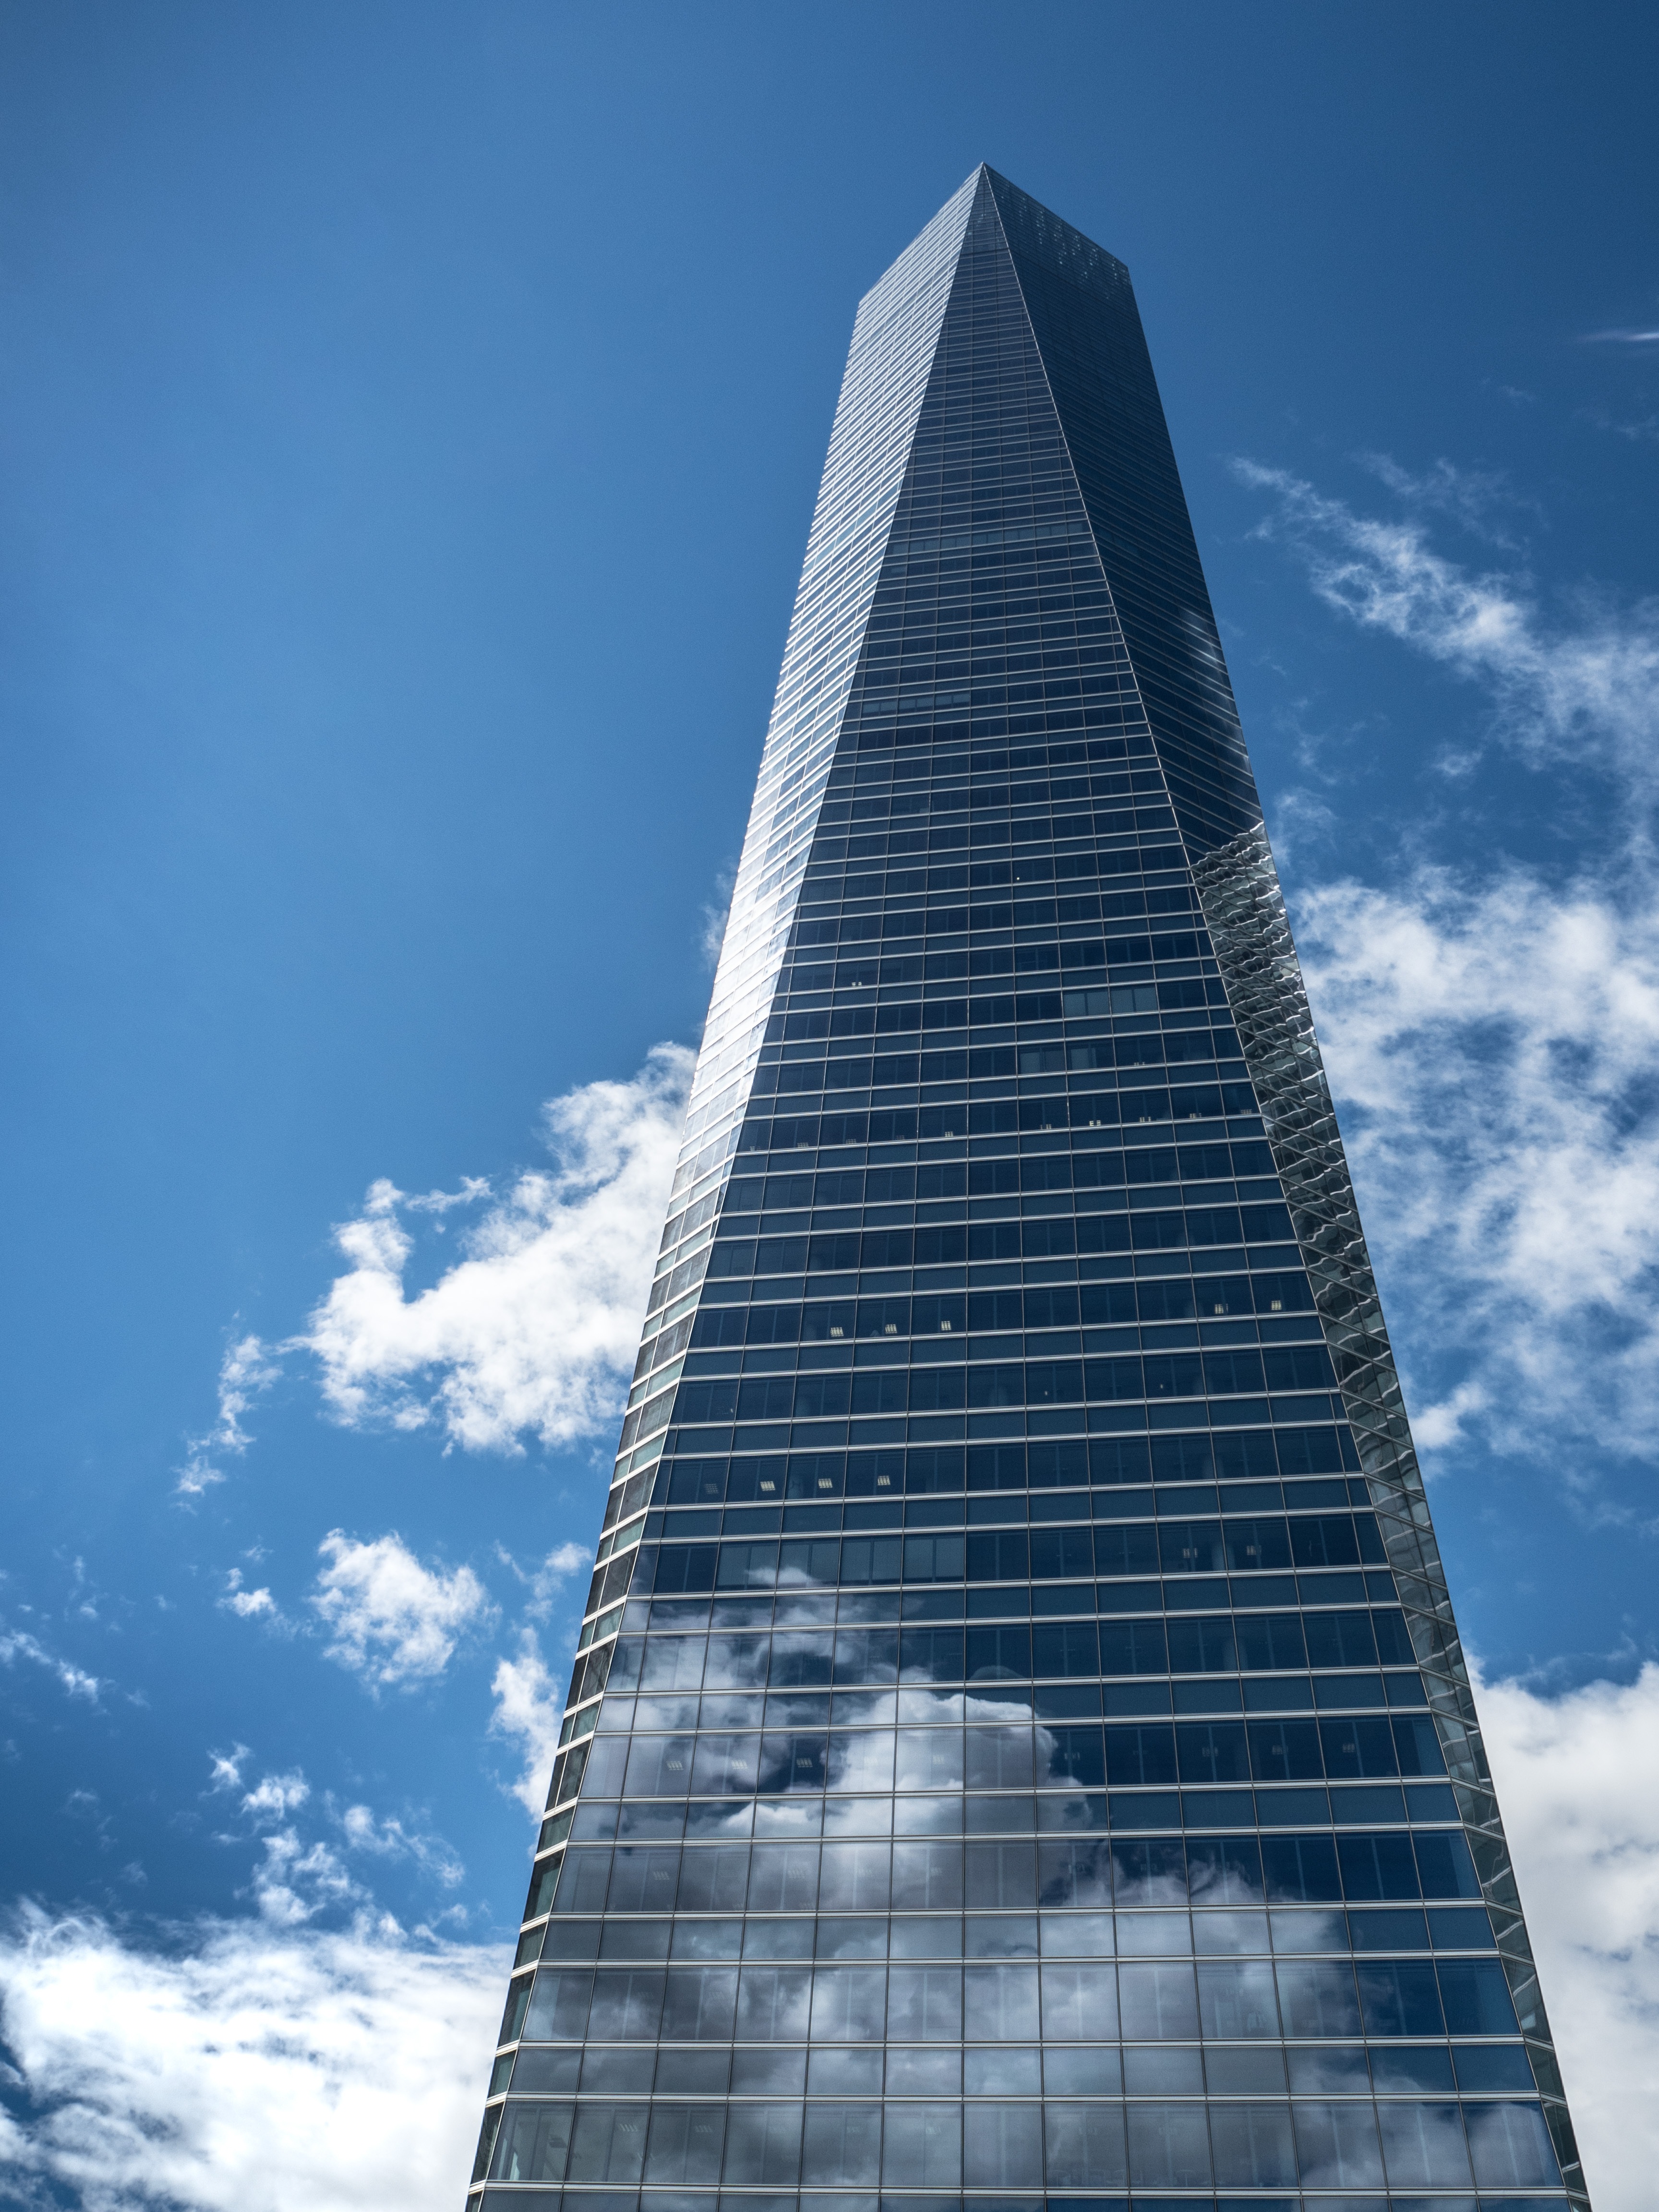
architecture, sky, glass, city, skyscraper, urban, monument, construction, reflection, tower, landmark, facade, blue, tower block, clouds, spain, buildings, spire, steeple, madrid, symmetry, shape, torres, madrid skyscrapers, business towers, architecture in spain, castellana